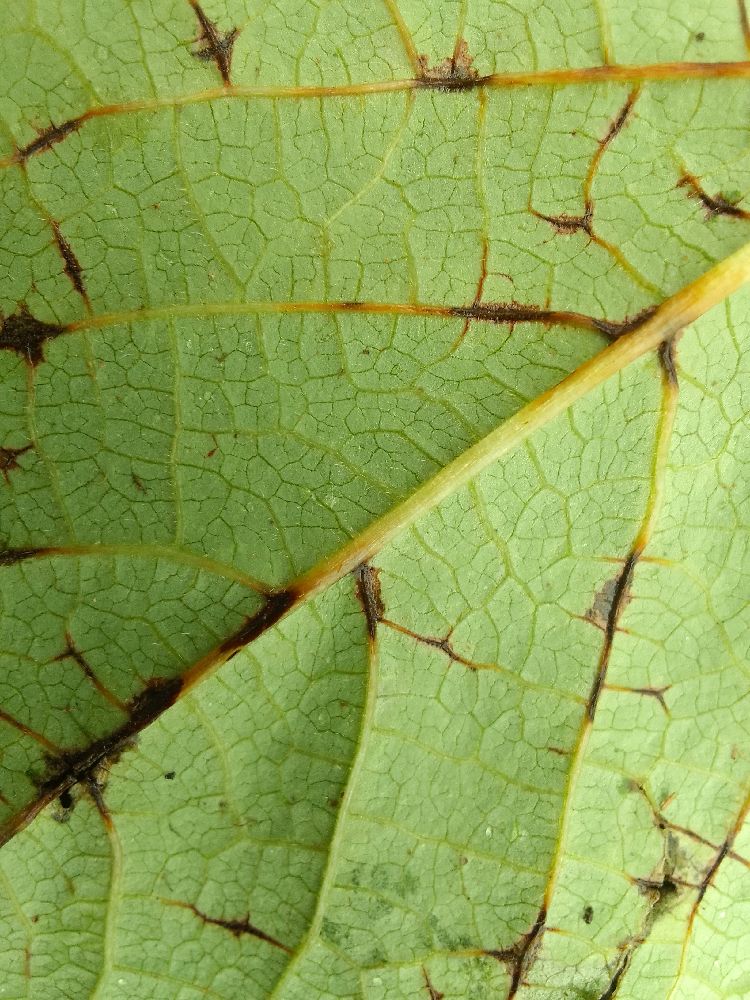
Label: anthracnose